Dmitry Donskoy

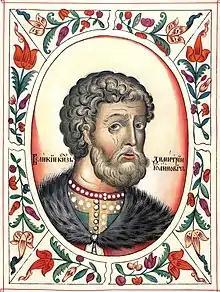
Miniature from the "Tsarskiy titulyarnik" ("Tsar's Book of Titles", 1672)

Dmitry Ivanovich Donskoy (12 October 1350 – 19 May 1389) was Prince of Moscow from 1359 and Grand Prince of Vladimir from 1363 until his death. He was the heir of Ivan II.